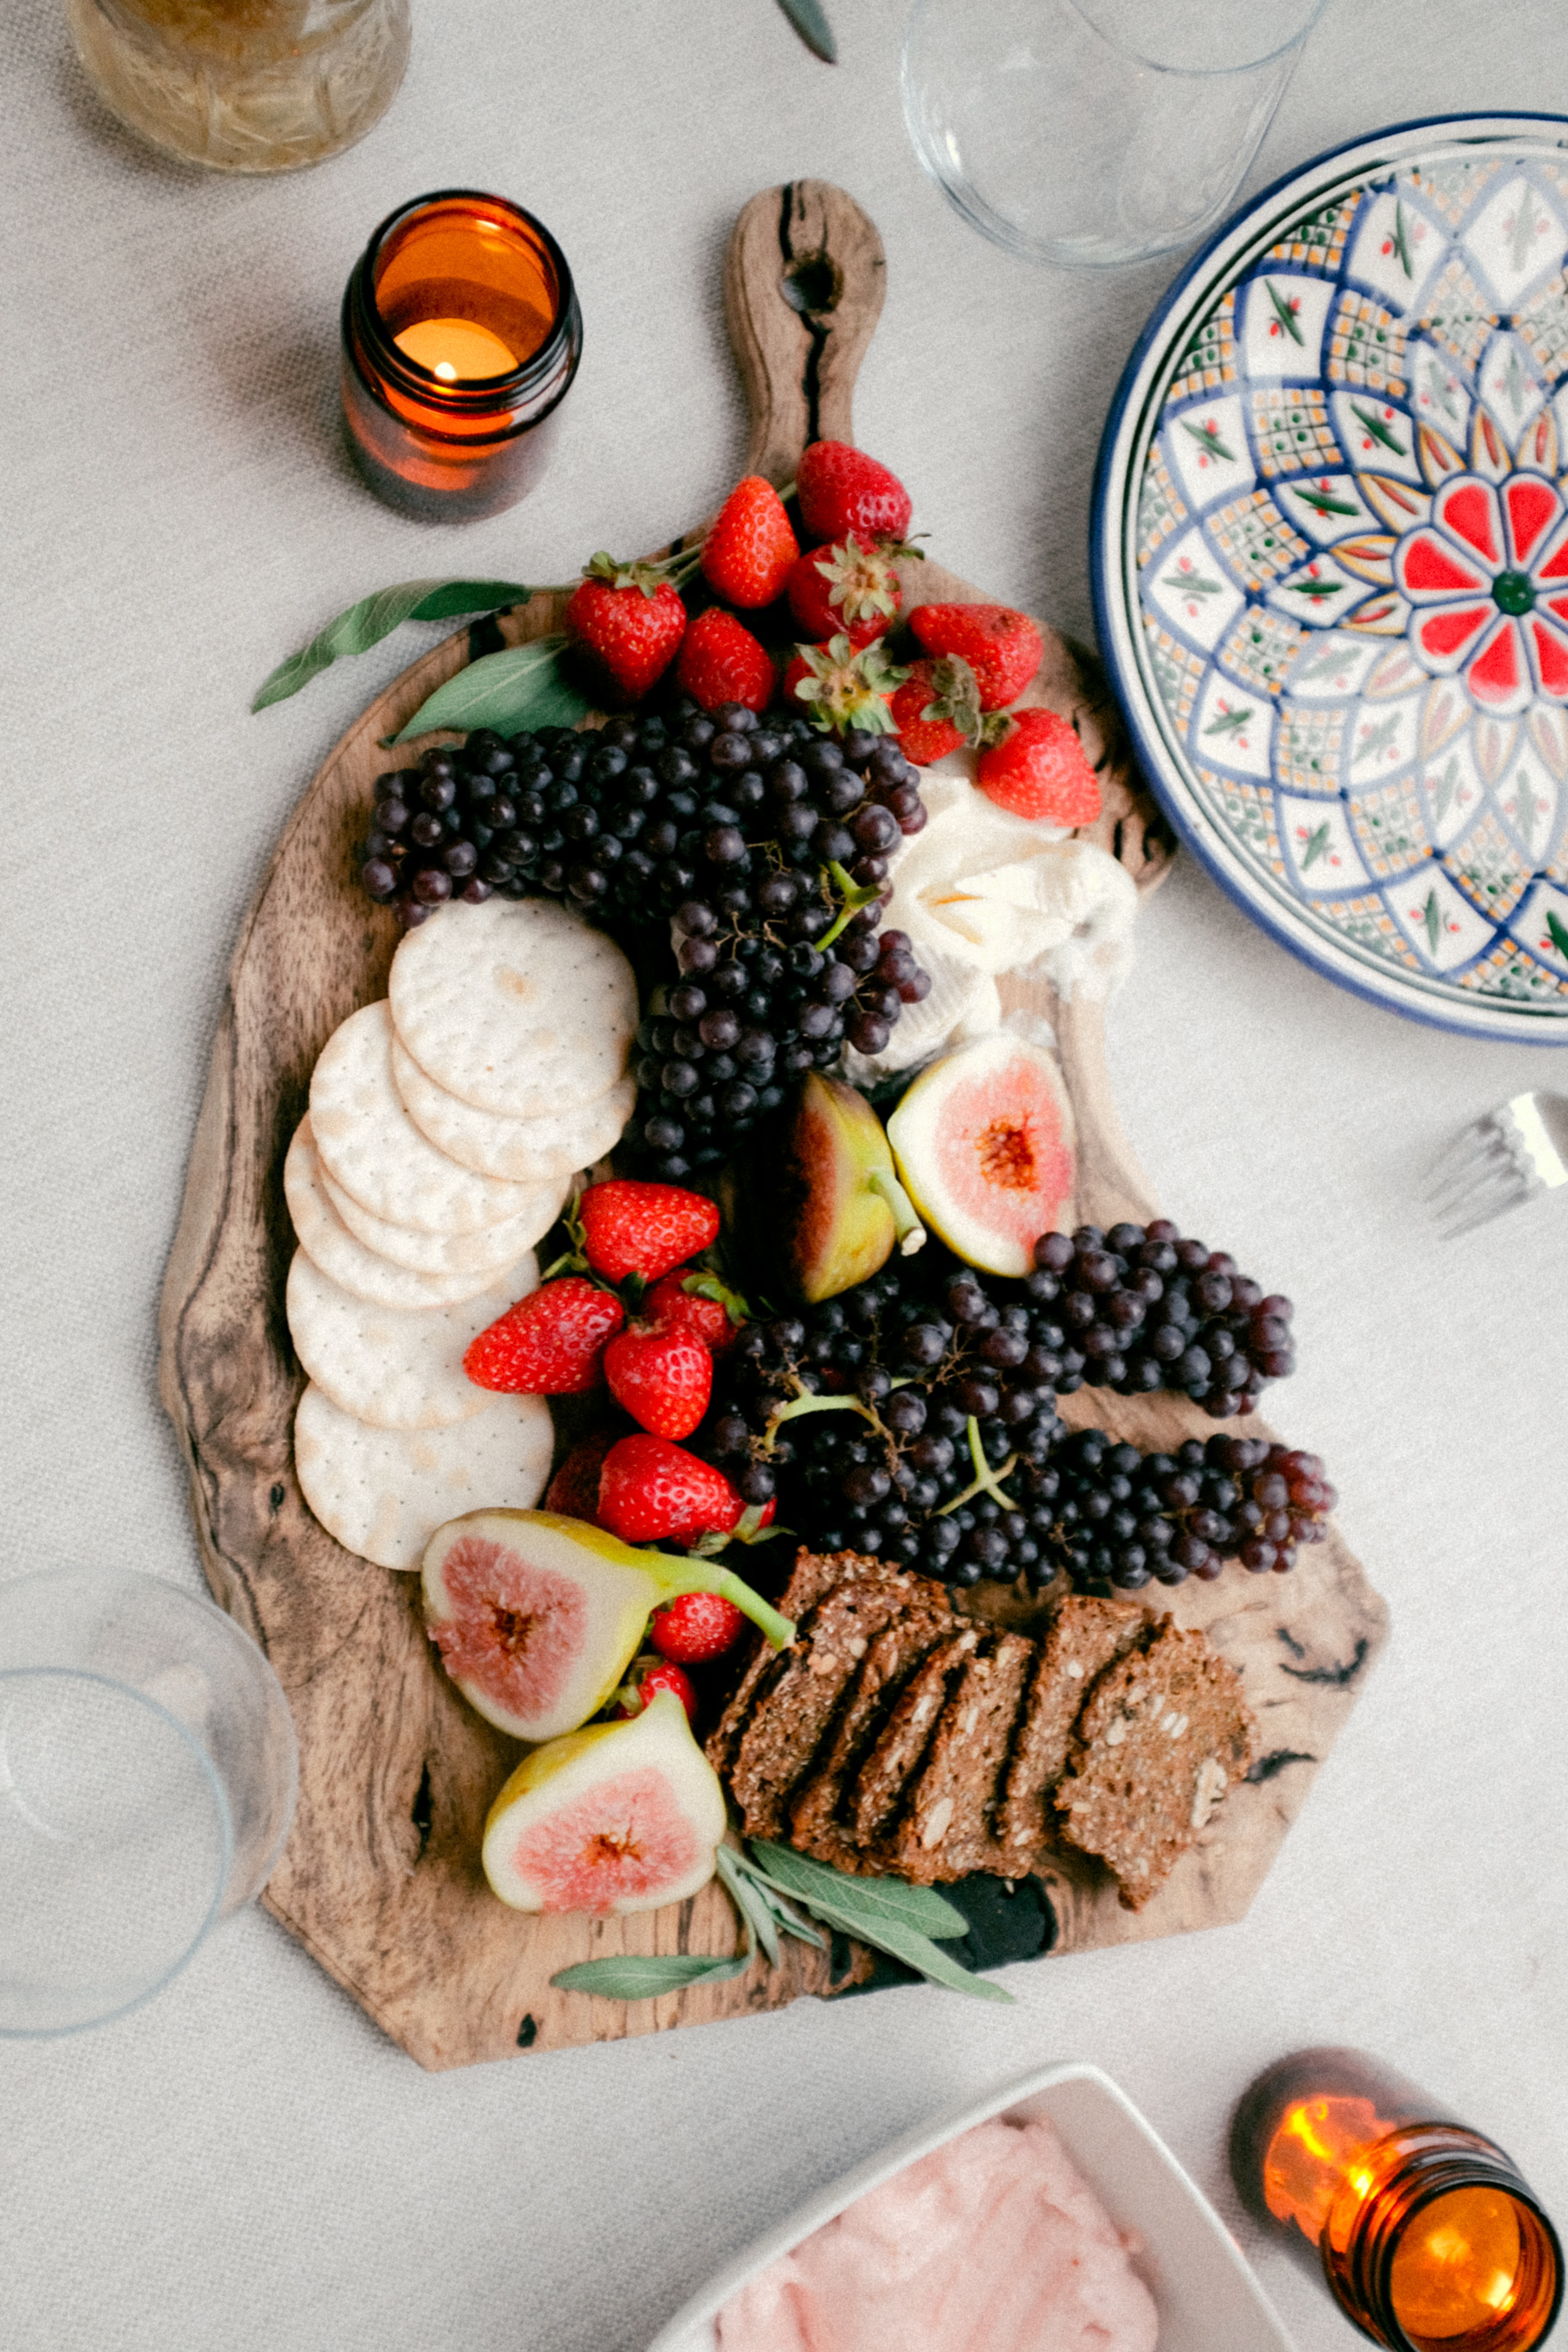
food, dish, cuisine, breakfast, meal, recipe, ingredient, still life photography, finger food, still life